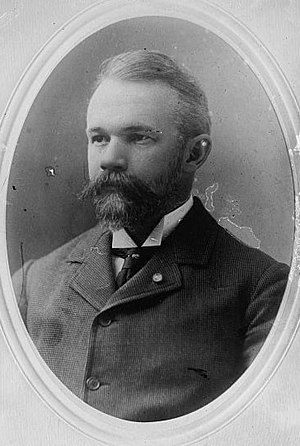
William Libbey
William A. Libbey III var en amerikansk skytte som deltog i OL 1912 i Stockholm.